Orson Welles Cinema

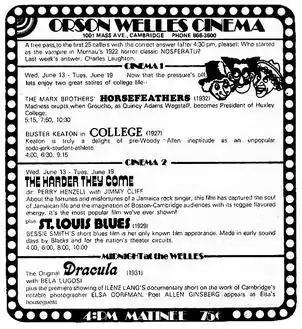
Ad in "The Real Paper" (June 13, 1973). Note the premiere of Ilene H. Lang’s short about famed Cambridge photographer Elsa Dorfman, "At Home, Elsa Dorfman" (1973), with Allen Ginsberg and Peter Orlovsky.

Originally the Esquire Theater in the early 1960s, it became the Orson Welles Cinema under its next owner, folk musician Dean Gitter. It was programmed by then-Harvard Law student Peter Jaszi.